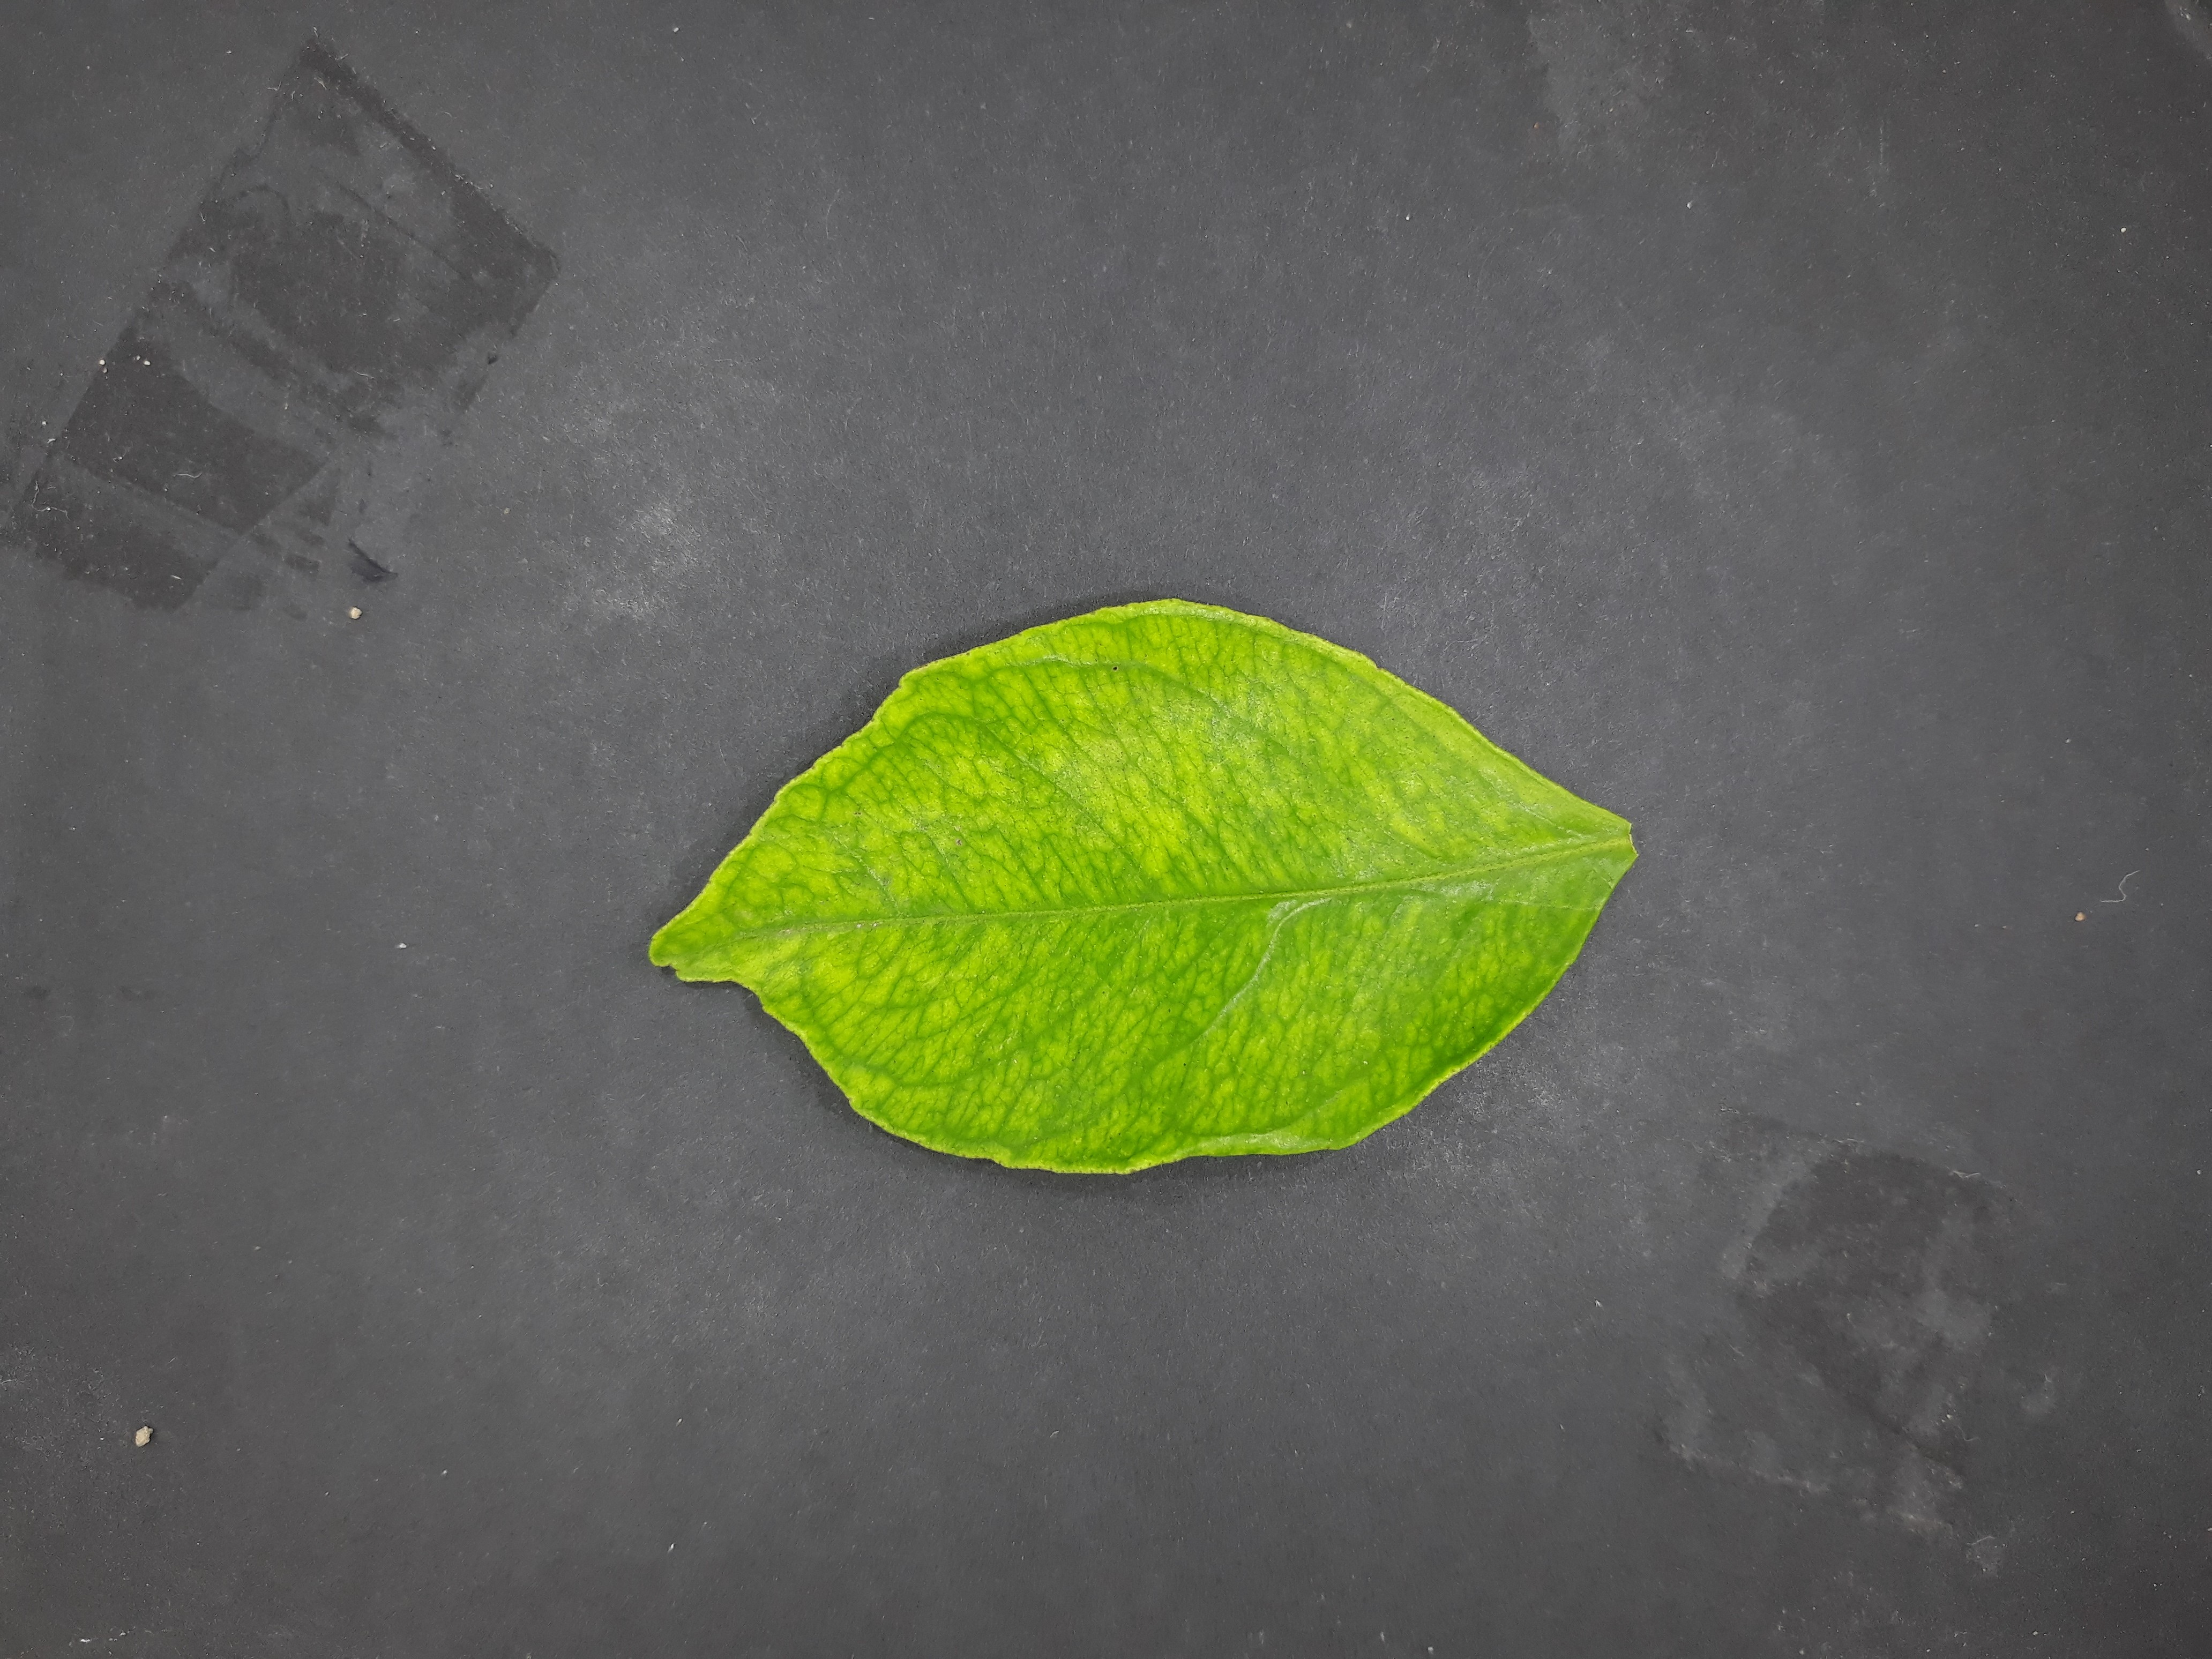
Label: Iron deficiency (Fe)